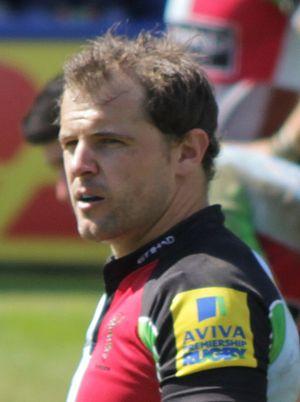
Nicholas John Evans dit Nick Evans, né le 14 août 1980 à North Shore City dans la province d'Auckland, est un joueur néo-zélandais de rugby à XV qui évolue au poste de demi d'ouverture ou d'arrière. Cet international néo-zélandais fait partie de l'équipe de Nouvelle-Zélande qui a participé à la Coupe du monde 2007.